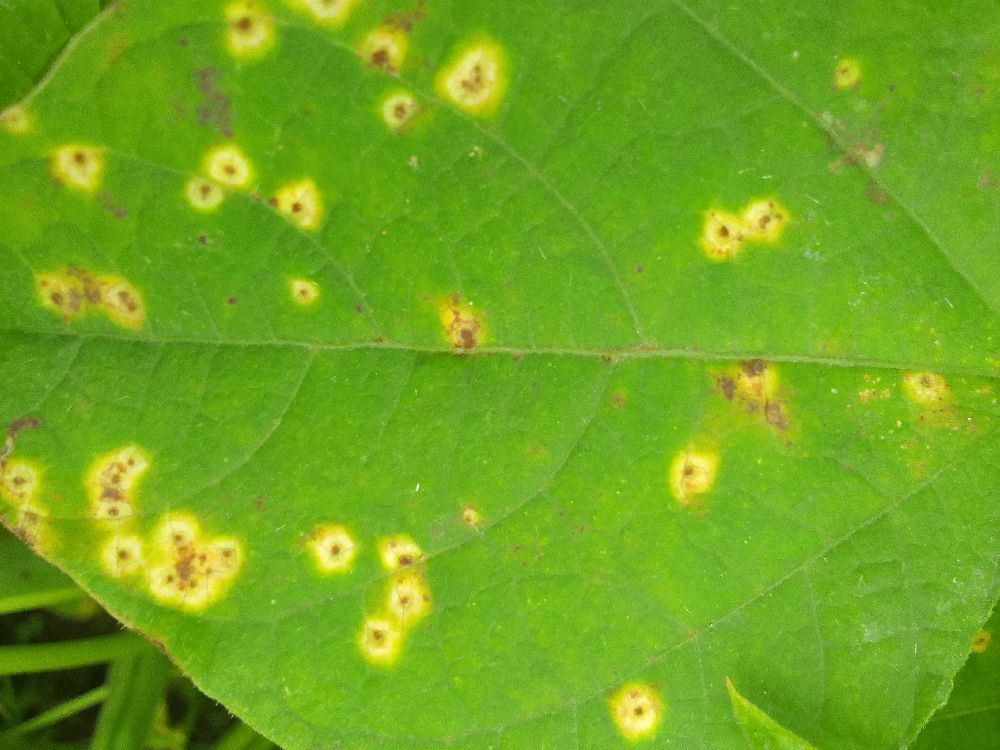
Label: rust